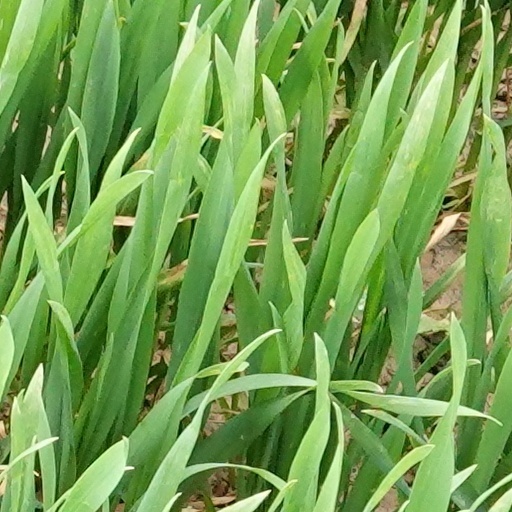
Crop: wheat